August Emil Fieldorf

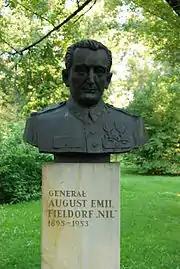
Fieldorf statue, Cracow

Fieldorf's daughter, Maria Fieldorf Czarska, called for the prosecutor responsible for the execution of her father, Helena Wolińska-Brus (who lived in Oxford, England until her death in 2008), to be brought to face justice in Poland. Wolińska-Brus, a military prosecutor in the 1950s, was accused of aiding in the investigation and trial that resulted in Fieldorf's execution. Wolińska-Brus signed Fieldorf's arrest warrant and extended his detention several times, although she was aware of his innocence. A 1956 report issued by the communist authorities concluded that Wolińska-Brus had violated the rule of law and was involved in mock investigations and show trials that frequently resulted in executions. The charges against her were initiated by the Institute of National Remembrance, which claimed Wolińska-Brus was an "accessory to a court murder", which is classified as a Stalinist crime, and is punishable by up to 10 years in prison. The case attracted international attention. The United Kingdom refused to extradite her, and Wolińska-Brus died on 26 November 2008 without being brought to justice.